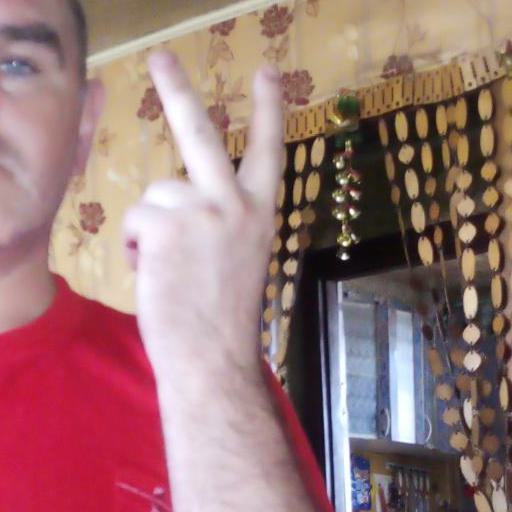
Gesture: peace_inverted